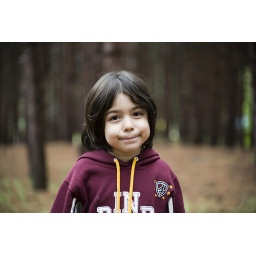
arvin in pine forest